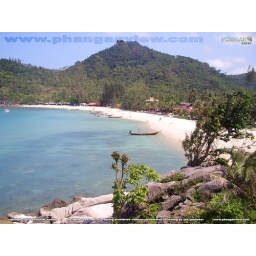
This beach called Haad Khuad is only accessable by boat